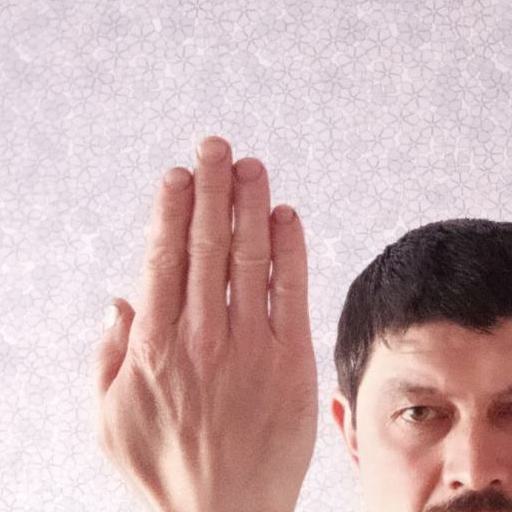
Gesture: stop_inverted